Cademène

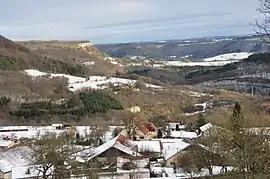
A general view of Cademène

Cademène is a commune in the Doubs department in the Bourgogne-Franche-Comté region in eastern France.